Marie of Romania

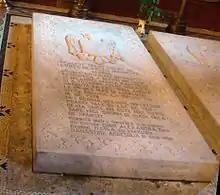
Marie's tomb in Curtea de Argeș Monastery

In 1920, Marie's eldest daughter, Princess Elisabeth, was engaged to Prince George of Greece, the eldest son of the deposed King Constantine I of Greece and Marie's cousin Sophia. After inviting George and his two sisters, the Princesses Helen and Irene, to lodge with them at Sinaia, Marie organised numerous activities for the young couple and was delighted at the prospect of marrying off her daughter, whose character was severely flawed. In October, reports of King Alexander's death came from Greece; the Greek princesses had to return to their parents as soon as possible. The following day, news arrived that Marie's mother had died in her sleep in Zürich. Marie made arrangements for her departure to Switzerland, where she would take Helen and Irene to their parents and arrange her mother's funeral. Meanwhile, George and Elisabeth would remain at Sinaia.